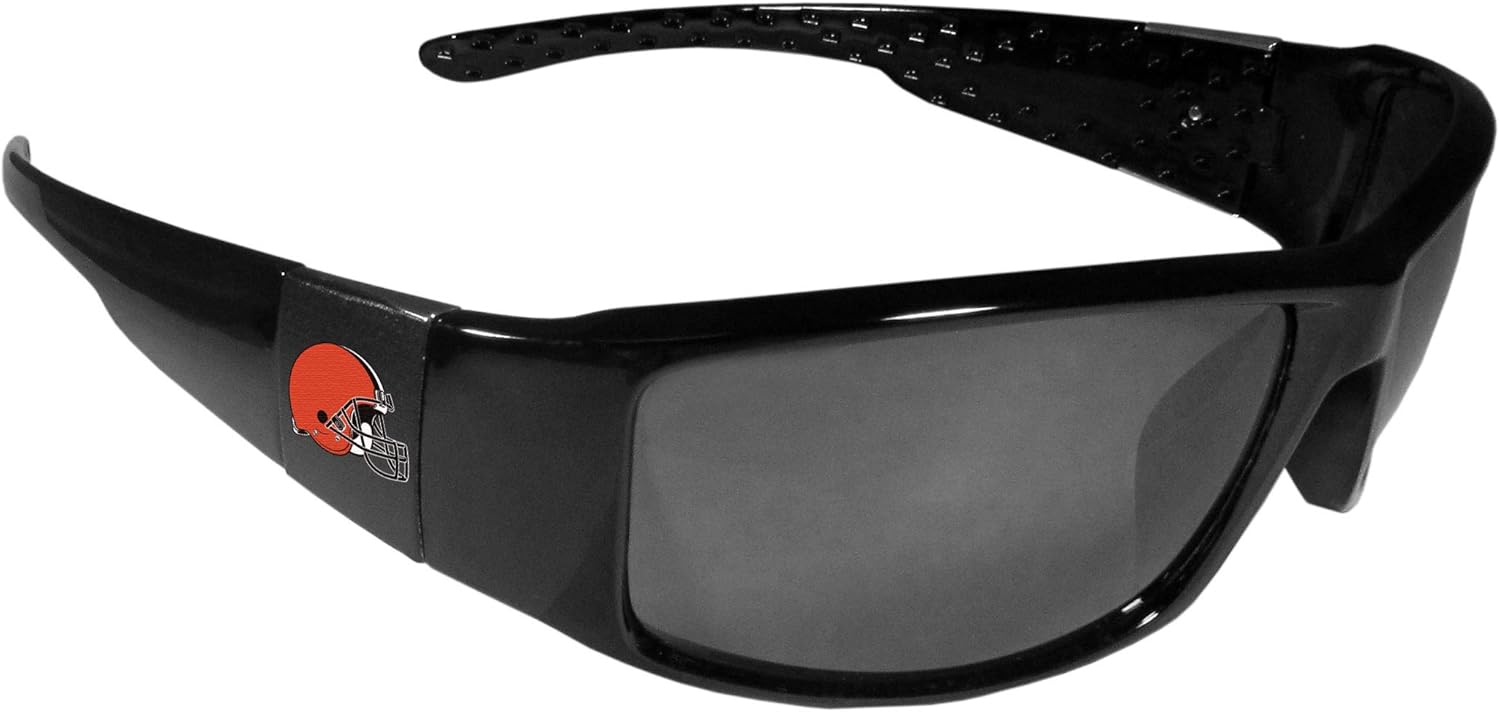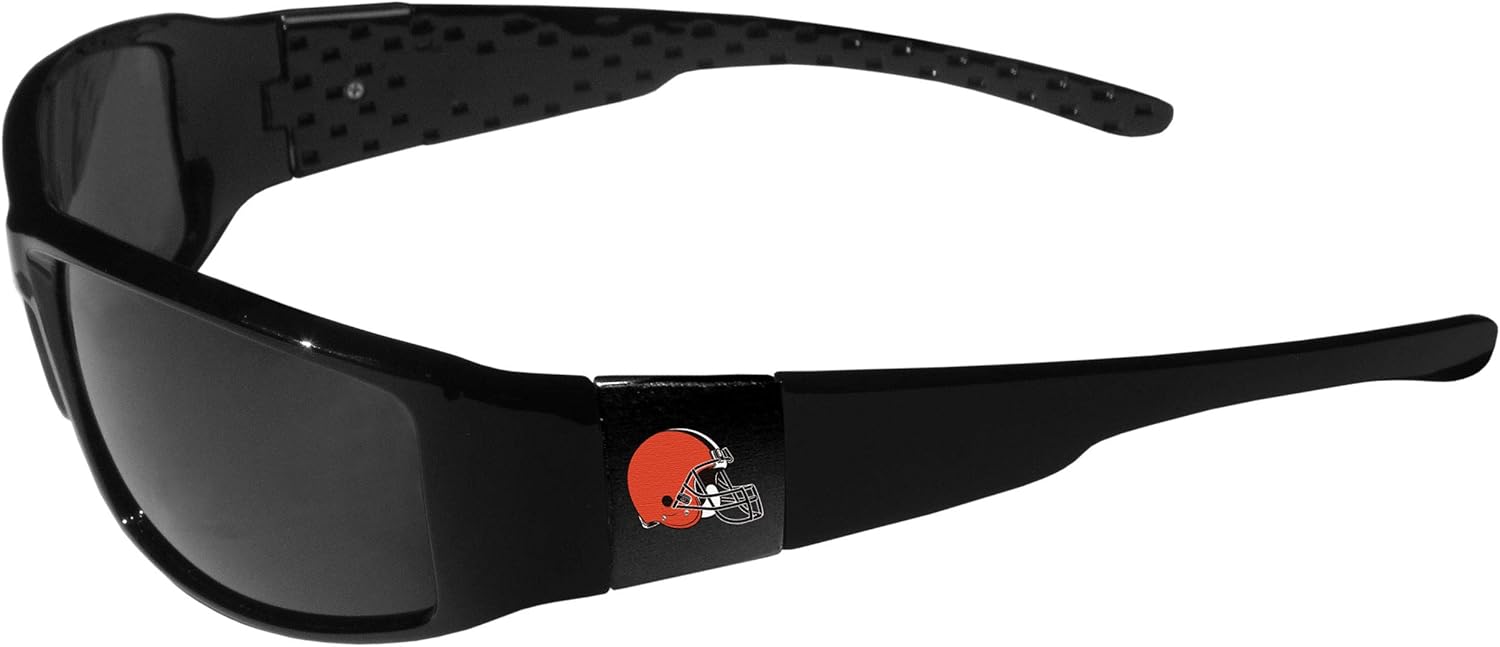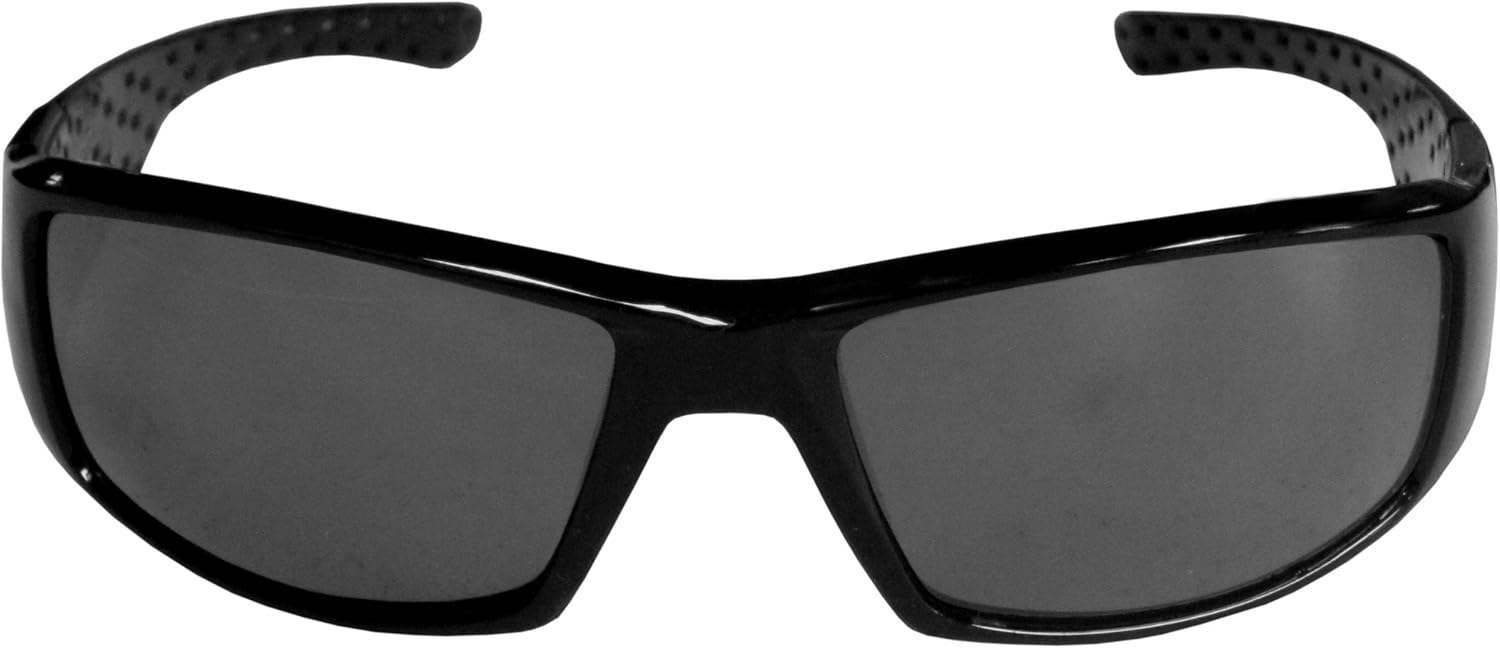
NFL Siskiyou Sports Fan Shop Cleveland Browns Black Wrap Sunglasses One Size Black
Category: AMAZON FASHION
These designer inspired frames have a sleek look in all black with Cleveland Browns shields on each arm with a printed logo. The shades are perfect for any outdoor activity like; golfing, driving, hiking, fishing or cheering on the team at a tailgating event or at a home game day BBQ with a lens rating of 100% UVA/UVB for maximum UV protection. The high-quality frames are as durable as they are fashionable and with their classic look they are the perfect fan accessory that can be worn everyday for every occasion.
Features: Imported | Polycarbonate frame | Polycarbonate lens | Non-Polarized | UV Protection Coating coating | Arm: 127 millimeters | Officially licensed NFL product | Maximum UVA/UVB protection for all outdoor activities from sun bathing by the pool or on the beach to blocking those sun rays on game day | Classic black wrap frames with a sporty twist | The high-quality frames feature flexible hinges that help prevent breakage and make the sunglasses more comfortable to wear | No die-hard fan's outfit is complete without these Cleveland Browns wrap shades